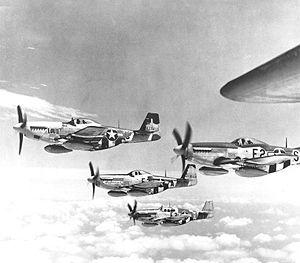
L'histoire militaire des États-Unis pendant la Seconde Guerre mondiale débute lorsque les États-Unis entre dans la Seconde Guerre mondiale en déclarant la guerre contre les puissances de l'Axe à la suite de l'attaque japonaise du 7 décembre 1941 contre la base navale américaine de Pearl Harbor.
Lorsque les Alliés lancent le débarquement de Normandie le jour J, ils ont une maitrise quasi absolue du ciel du nord-ouest européen. Les opérations aériennes pendant la bataille de Normandie formeront un élément décisif de cette bataille, même si le bocage normand et l'habile défense allemande ainsi qu'une météo défavorable en limiteront la portée. Elle permettra néanmoins aux Alliés d'empêcher tout mouvement de jour et de concentration de troupes allemandes et d'annihiler leurs capacités offensives, ralentissant considérablement le renforcement du front allemand, puis le réapprovisionnement de leurs troupes. La reconnaissance aérienne, combinée au déchiffrage du code allemand, donnera également un avantage décisif aux Alliés dans le renseignement.
Le P-51 Mustang est un avion de chasse américain conçu par North American Aviation. Utilisé lors de la Seconde Guerre mondiale, il est au départ développé pendant l'année 1940 pour répondre au besoin urgent de chasseurs supplémentaires de la Royal Air Force.
La bataille de Normandie, nom de code opération Overlord, est l'une des grandes batailles de la Seconde Guerre mondiale sur le théâtre militaire européen. Elle se déroule entre juin et août 1944 en Normandie, et permet aux Alliés d’ouvrir un nouveau front en Europe de l'Ouest, face aux troupes du Troisième Reich. Elle débute le mardi 6 juin 1944 — appelé Jour J — par le parachutage des premiers combattants à l'intérieur des terres, puis le débarquement d'importantes forces d'infanterie sur les plages de l'ouest du Calvados et de l'est du Cotentin. Elle s'achève entre le 19 août 1944 et le 29 août, simultanément avec la Libération de Paris le 25 août. Son effet est renforcé par l’opération Bagration lancée le 22 juin par Staline sur le front de l'Est, et par le débarquement de Provence le 15 août. Certains historiens considèrent que la bataille de Normandie s'achève le 12 septembre avec la libération du Havre.
En langage militaire, la suprématie aérienne est l'état le plus favorable du contrôle aérien, lorsque l'opposition est incapable d'interférer efficacement.